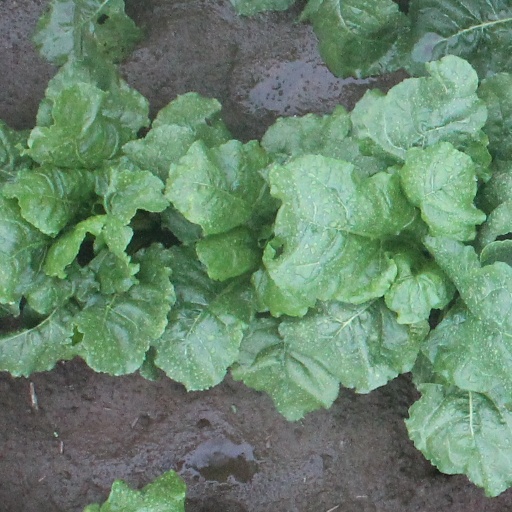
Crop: sugar beet